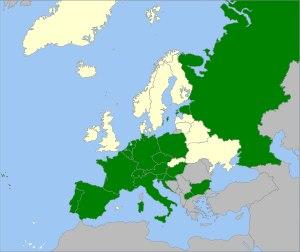
Le lactaire sanguin est une espèce de champignons basidiomycètes de la famille des Russulaceae. Il se développe généralement en groupe sous les pins et est abondant dans le sud de l'Europe. Lorsqu'elle est meurtrie ou coupée, la chair exsude un lait abondant de couleur vineuse, qui devient lentement verdâtre lors de l'exposition à l'air. Cette particularité vaut son nom au champignon et permet de le distinguer des autres lactaires du groupe du lactaire délicieux. C'est un comestible apprécié, particulièrement dans la cuisine catalane.